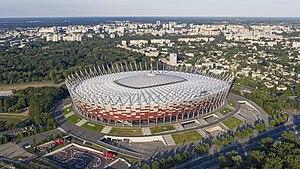
Capitale européenne du sport est un titre attribué chaque année à une ville d'Europe par l'European Capitals of Sport Association.
Le stade national de Varsovie, connu également sous le nom de PGE Narodowy pour des raisons de sponsoring, est le plus grand stade polonais multi-usages. Il a été édifié à Varsovie, la capitale du pays, sur la rive droite de la Vistule, à l'endroit même où se trouvait auparavant le stade du 10ᵉ anniversaire. Le nouveau stade, dont la façade évoque le drapeau national de la Pologne flottant dans l'air, est l'œuvre d'un consortium mené par le cabinet allemand JSK, également responsable de la construction du stade municipal de Wrocław et de la rénovation de la Pepsi Arena de Varsovie. Le stade national a une capacité de 58 580 places, dont 900 pour les médias, 800 pour les VIP et 4 600 places premium.